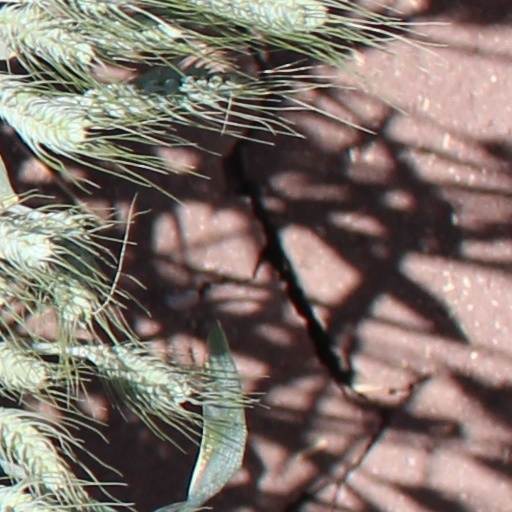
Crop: wheat